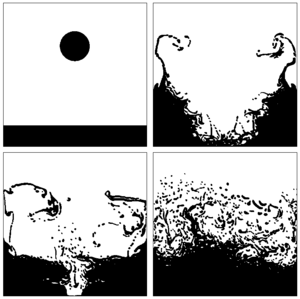
La mécanique des fluides numérique, plus souvent désignée par le terme anglais computational fluid dynamics, consiste à étudier les mouvements d'un fluide, ou leurs effets, par la résolution numérique des équations régissant le fluide. En fonction des approximations choisies, qui sont en général le résultat d'un compromis en termes de besoins de représentation physique par rapport aux ressources de calcul ou de modélisation disponibles, les équations résolues peuvent être les équations d'Euler, les équations de Navier-Stokes, etc.
La méthode du volume de fluide est une méthode utilisée en mécanique des fluides numérique pour le traitement des écoulements diphasiques. C'est l'une des méthodes standard dans ce domaine et elle est presque exclusivement utilisée avec la discrétisation en volumes finis. La méthode a été introduite en 1976 par William F. Noh et Paul Woodward. La première publication dans un journal a été faite en 1981 par W. Hirt et B. D. Nichols.